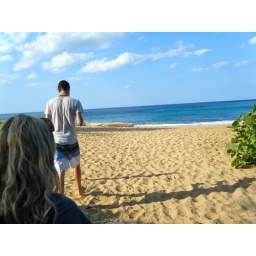
hit the beach within an hour of getting off the plane